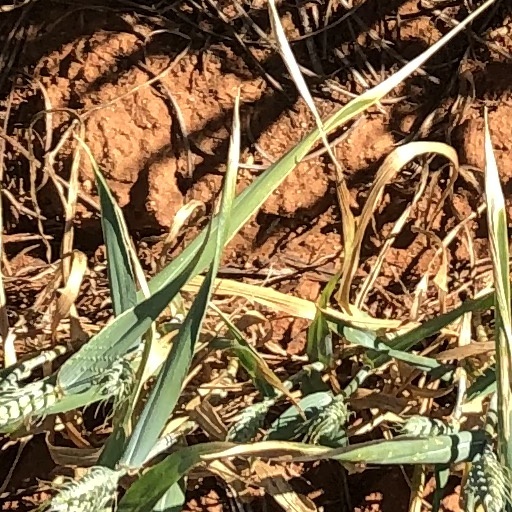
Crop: wheat